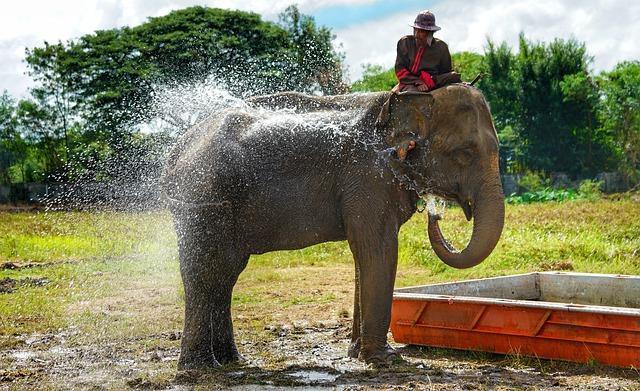
elephant